Francisco Antonio Rísquez

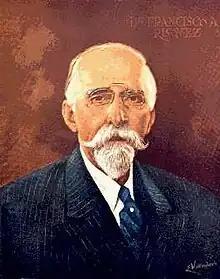

Francisco Antonio Rísquez (1856, Juan Griego –1941) was a Venezuelan physician. In 1893, he gave an address to the first Pan-American Medical Congress.